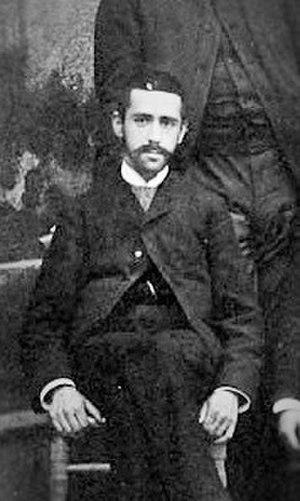
http://jubilotheque.upmc.fr/fonds-internes/CH_00000128/document.pdf?name=CH_00000128_pdf.pdf (détail)
François Maurice Klippel, né le 30 mai 1858 à Mulhouse dans le Haut-Rhin et mort le 20 juillet 1942 à Vevey, est un médecin, neurologue et psychiatre français. Son nom reste attaché à la description clinique de malformations congénitales rares dont le syndrome de Klippel-Feil et le syndrome de Klippel-Trenaunay.